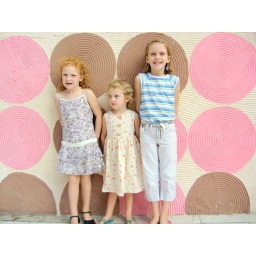
pretty in pink and brown